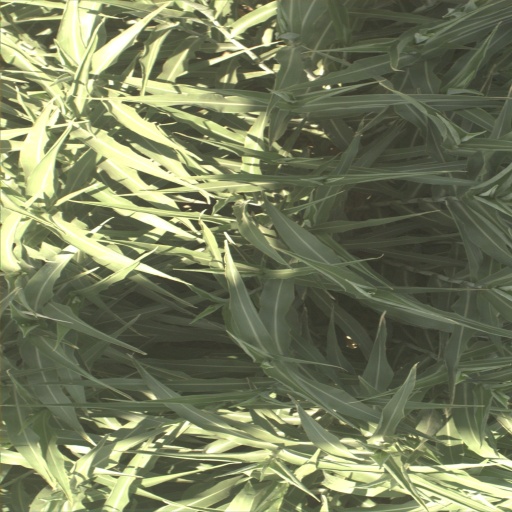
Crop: sorghum